French battleship Jean Bart (1940)

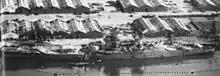
"Jean Bart" incomplete in Casablanca harbor, taken from an airplane of

After arriving in Casablanca, "Jean Bart" had most of her anti-aircraft guns removed to strengthen the defenses of the port: the 90 mm and 37 mm guns were moved to the jetties protecting the harbor and two of the six 13.2 mm guns were put on trucks. Following their defeat in the Battle of France, the French signed the Armistice of 22 June 1940, ending their participation in the conflict. During the peace negotiations, the French proposed neutralizing "Jean Bart" and several other ships in Oran, French Algeria, but they ultimately agreed to take "Jean Bart" and "Richelieu" to Toulon to be demobilized. The Germans later decided against permitting the move, as they feared the British would try to seize the ship during the passage through the Strait of Gibraltar; the British, meanwhile, were under the mistaken impression that the Germans sought to seize the French fleet for their own use. This led to Operation Catapult, a series of attacks on French warships to neutralize vessels that would not defect to the Free French.